Alfred Ætheling

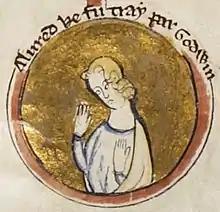
Miniature of Alfred Aetheling in a 13th-century royal genealogy

Ælfred Æþeling (c. 1012–1036) was the youngest of the eight sons of the English king Æthelred the Unready. He and his brother Edward the Confessor were sons of Æthelred's second wife Emma of Normandy. King Canute became their stepfather when he married Emma. Ælfred and his brother were caught up in the power struggles at the start and end of Canute's reign.